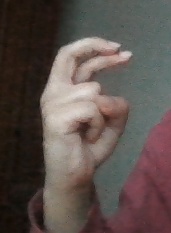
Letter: zay